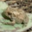
Label: frog